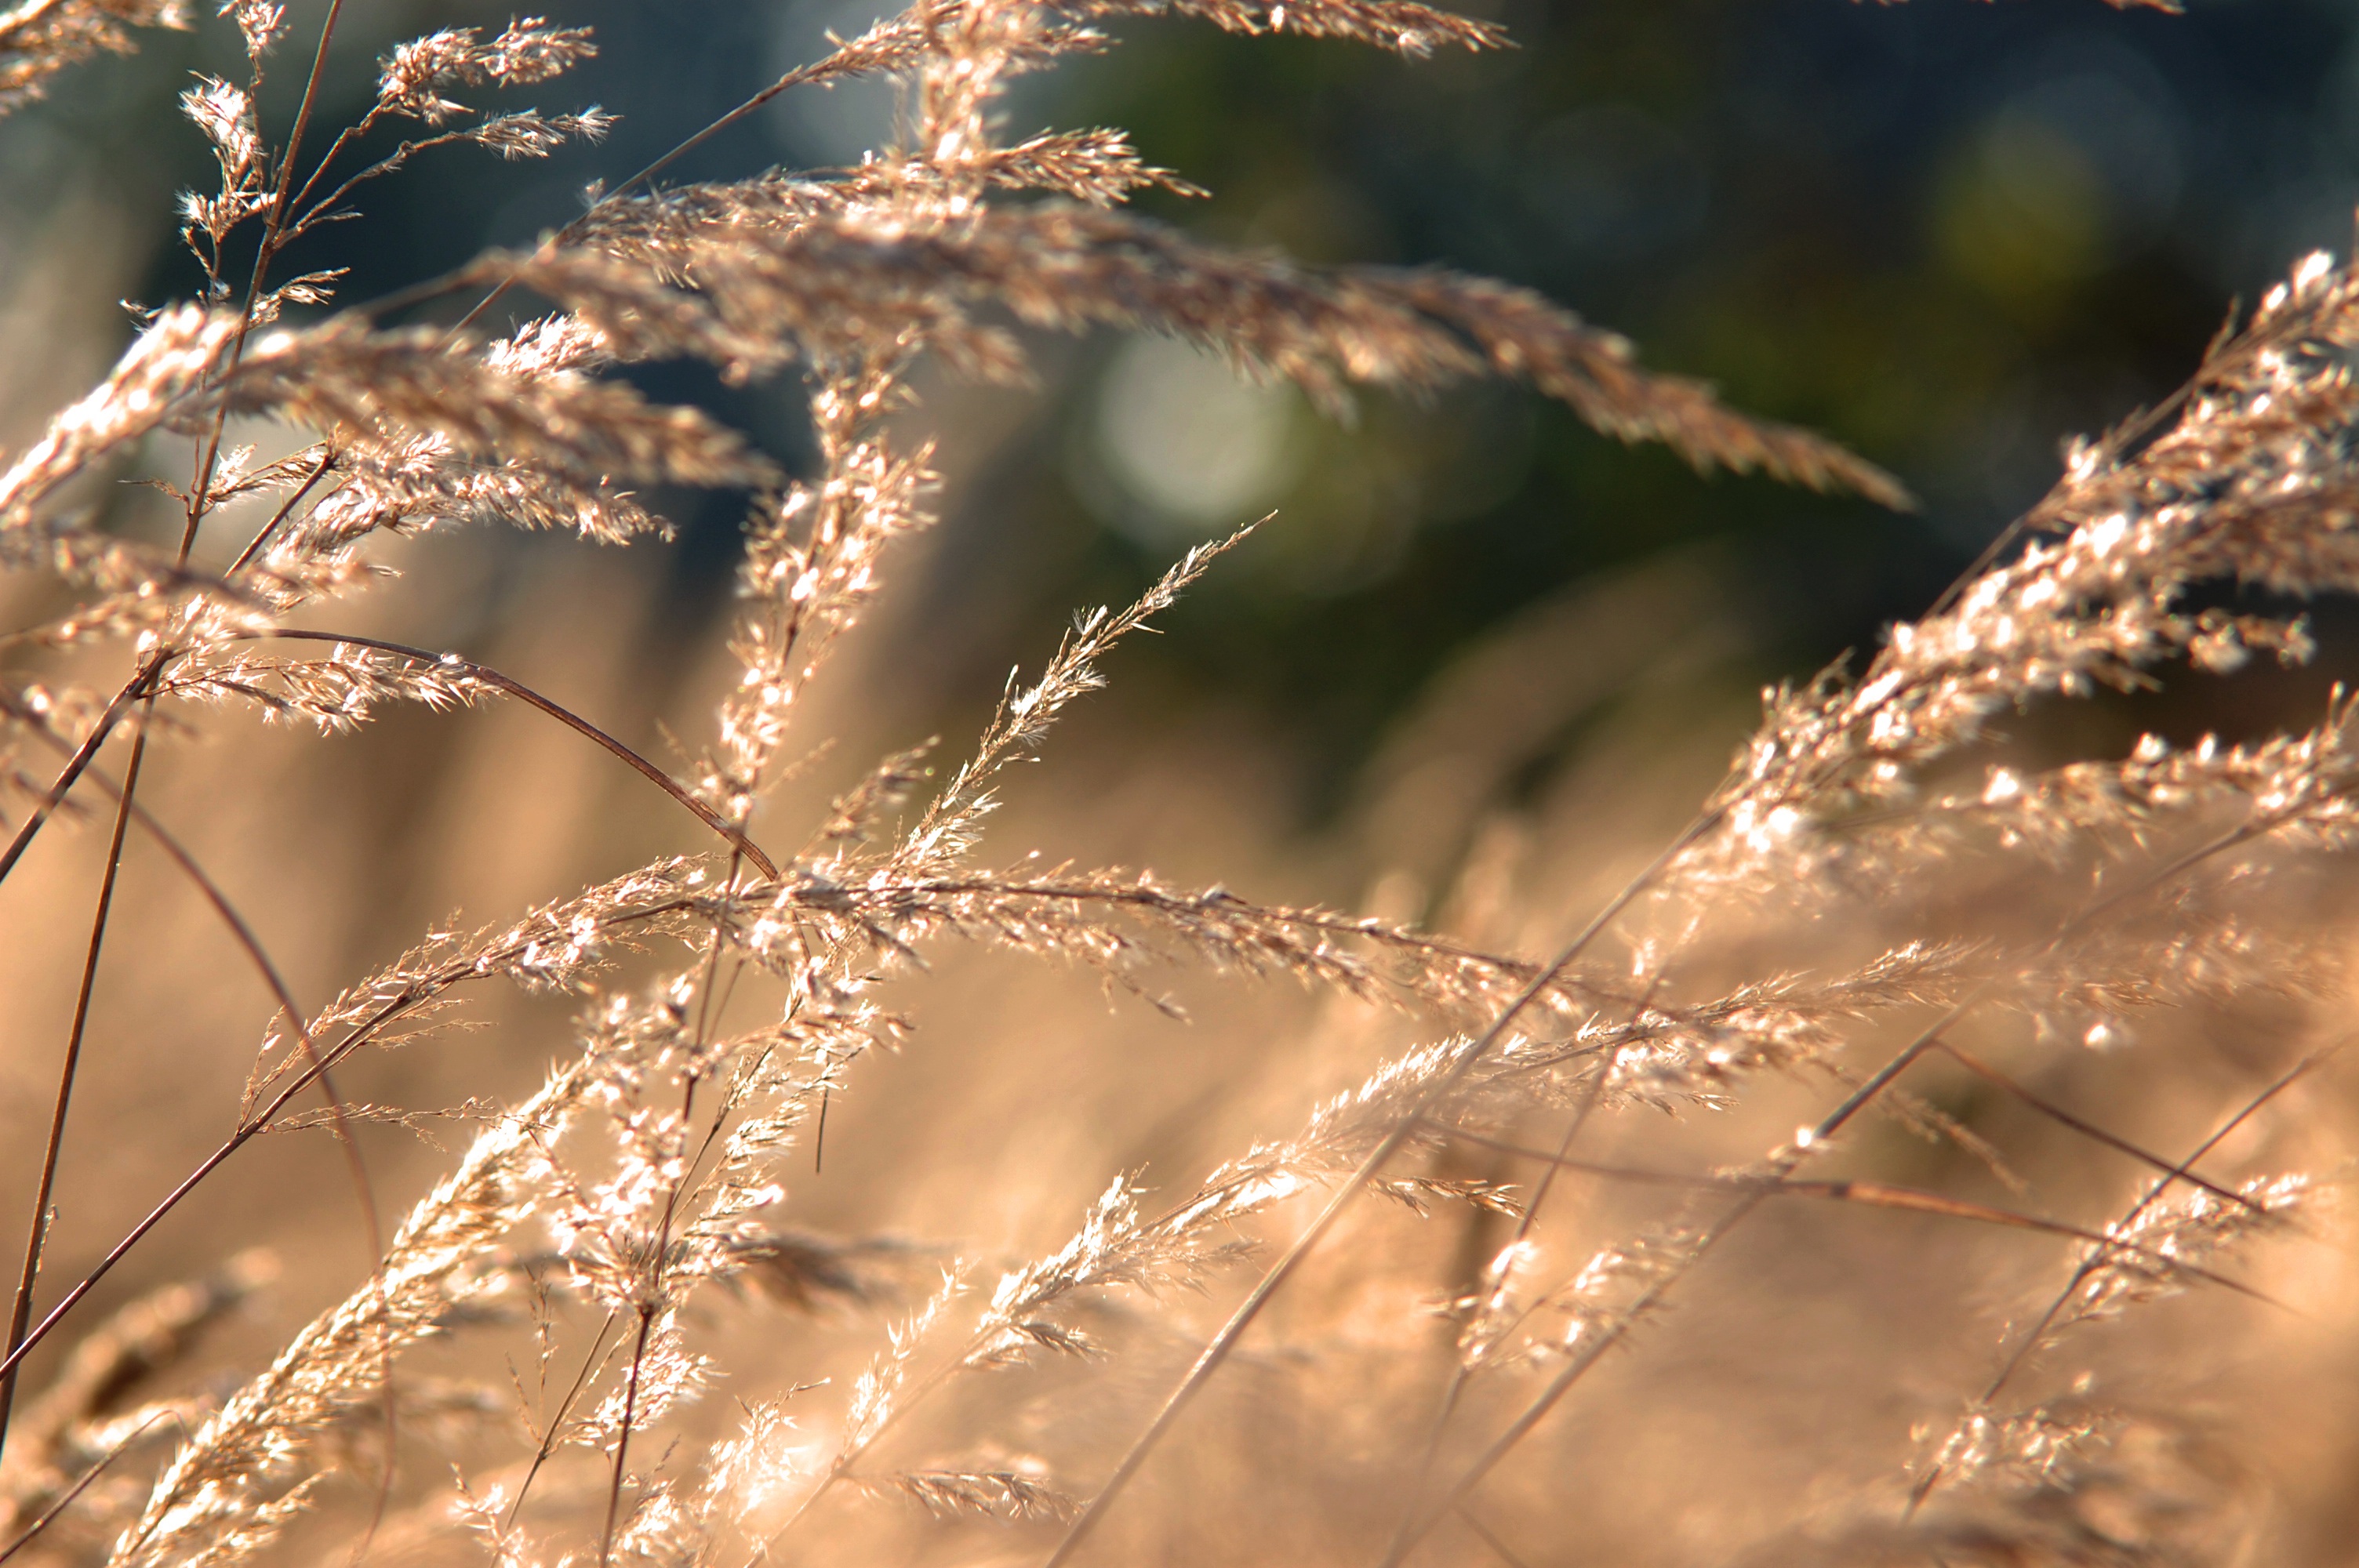
flower, brown, plant, water, twig, branch, terrestrial plant, natural landscape, sunlight, wood, grass, sky, moisture, freezing, grass family, tree, drop, liquid, close up, dew, winter, flowering plant, wildlife, macro photography, pattern, soil, frost, darkness, precipitation, plant stem, field, poales, autumn, backlighting, evening, night, metal, crop